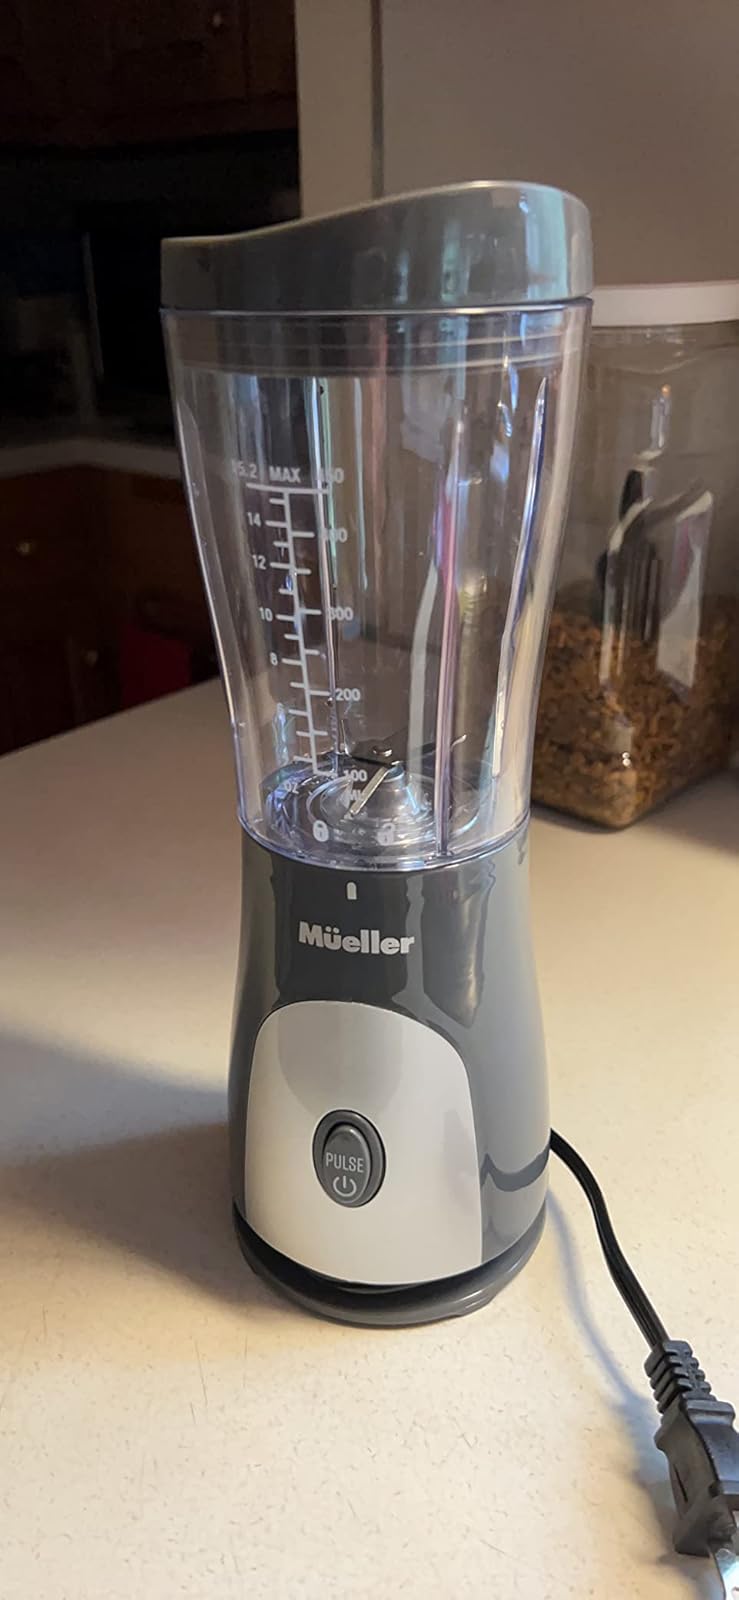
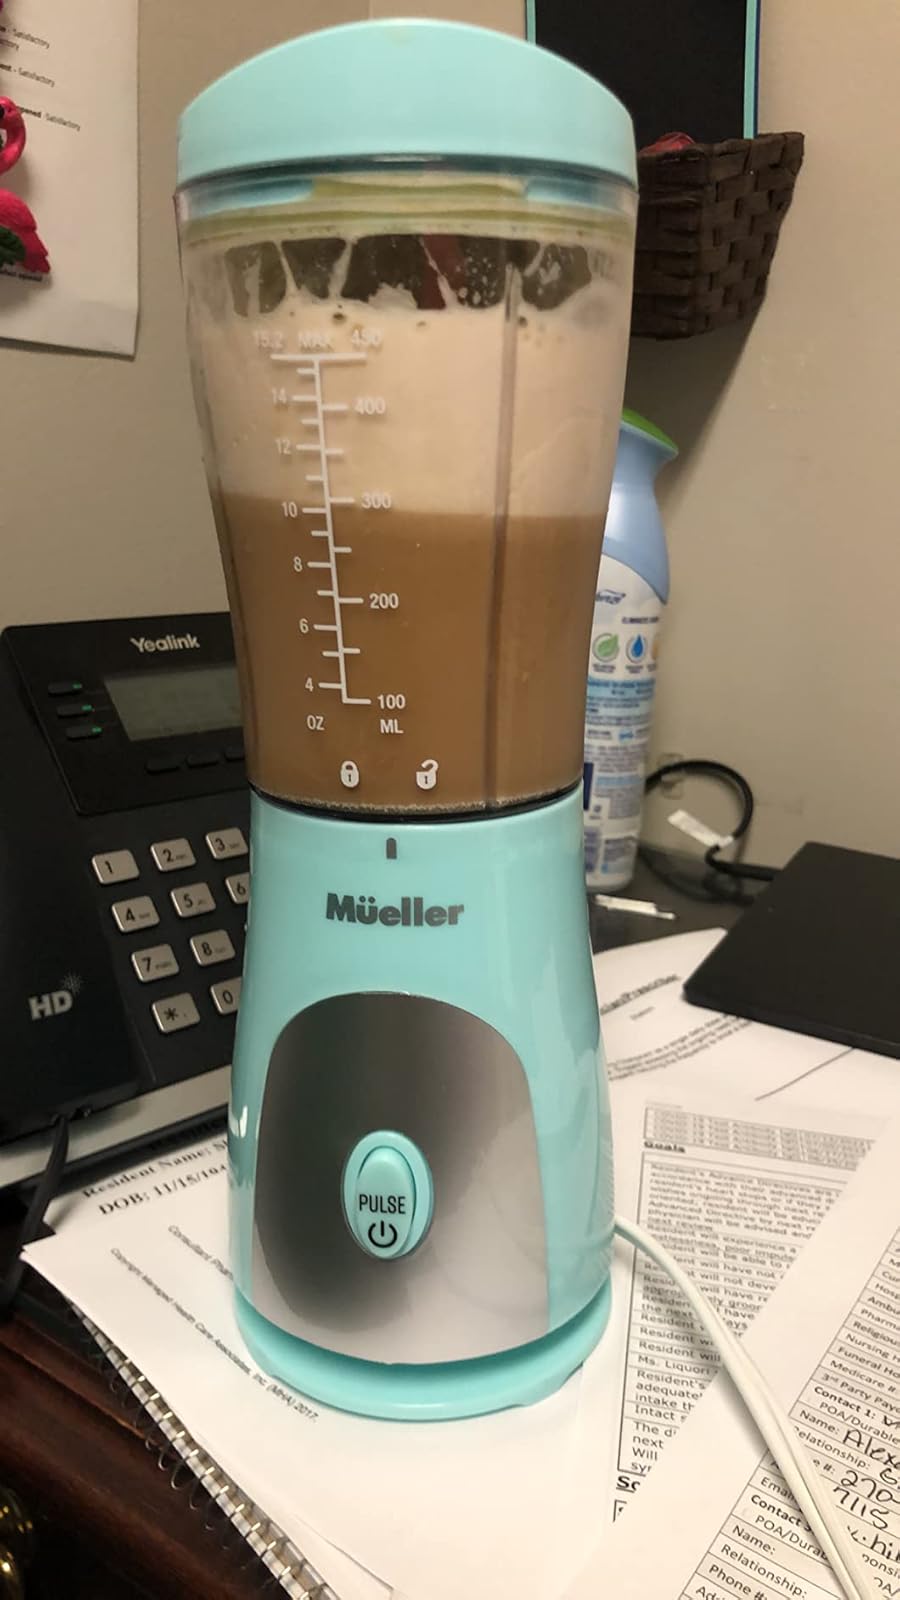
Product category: items_blender
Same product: no